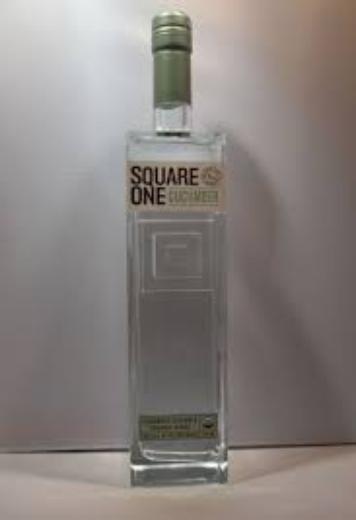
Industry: Food